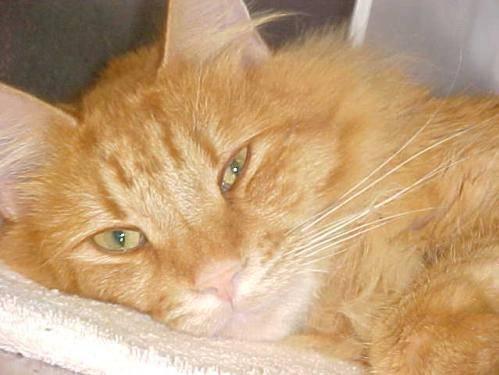
cat